Marvin Nelson

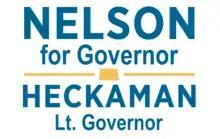
Gubernatorial campaign logo

Nelson has been elected to Legislative Management for two sessions, and also serves on the House Rules Committee. He has been appointed to the Crop Protection Product Harmonization and Registration Board.